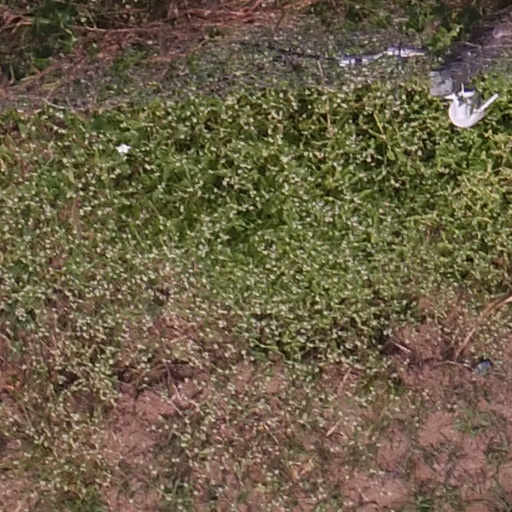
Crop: maize; corn